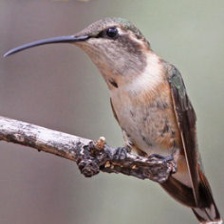
Species: LUCIFER HUMMINGBIRD
Scientific name: CALOTHORAX LUCIFER
ImageNet parent category: hummingbird